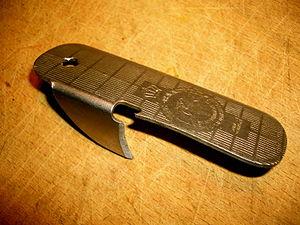
Ouvre-boîte